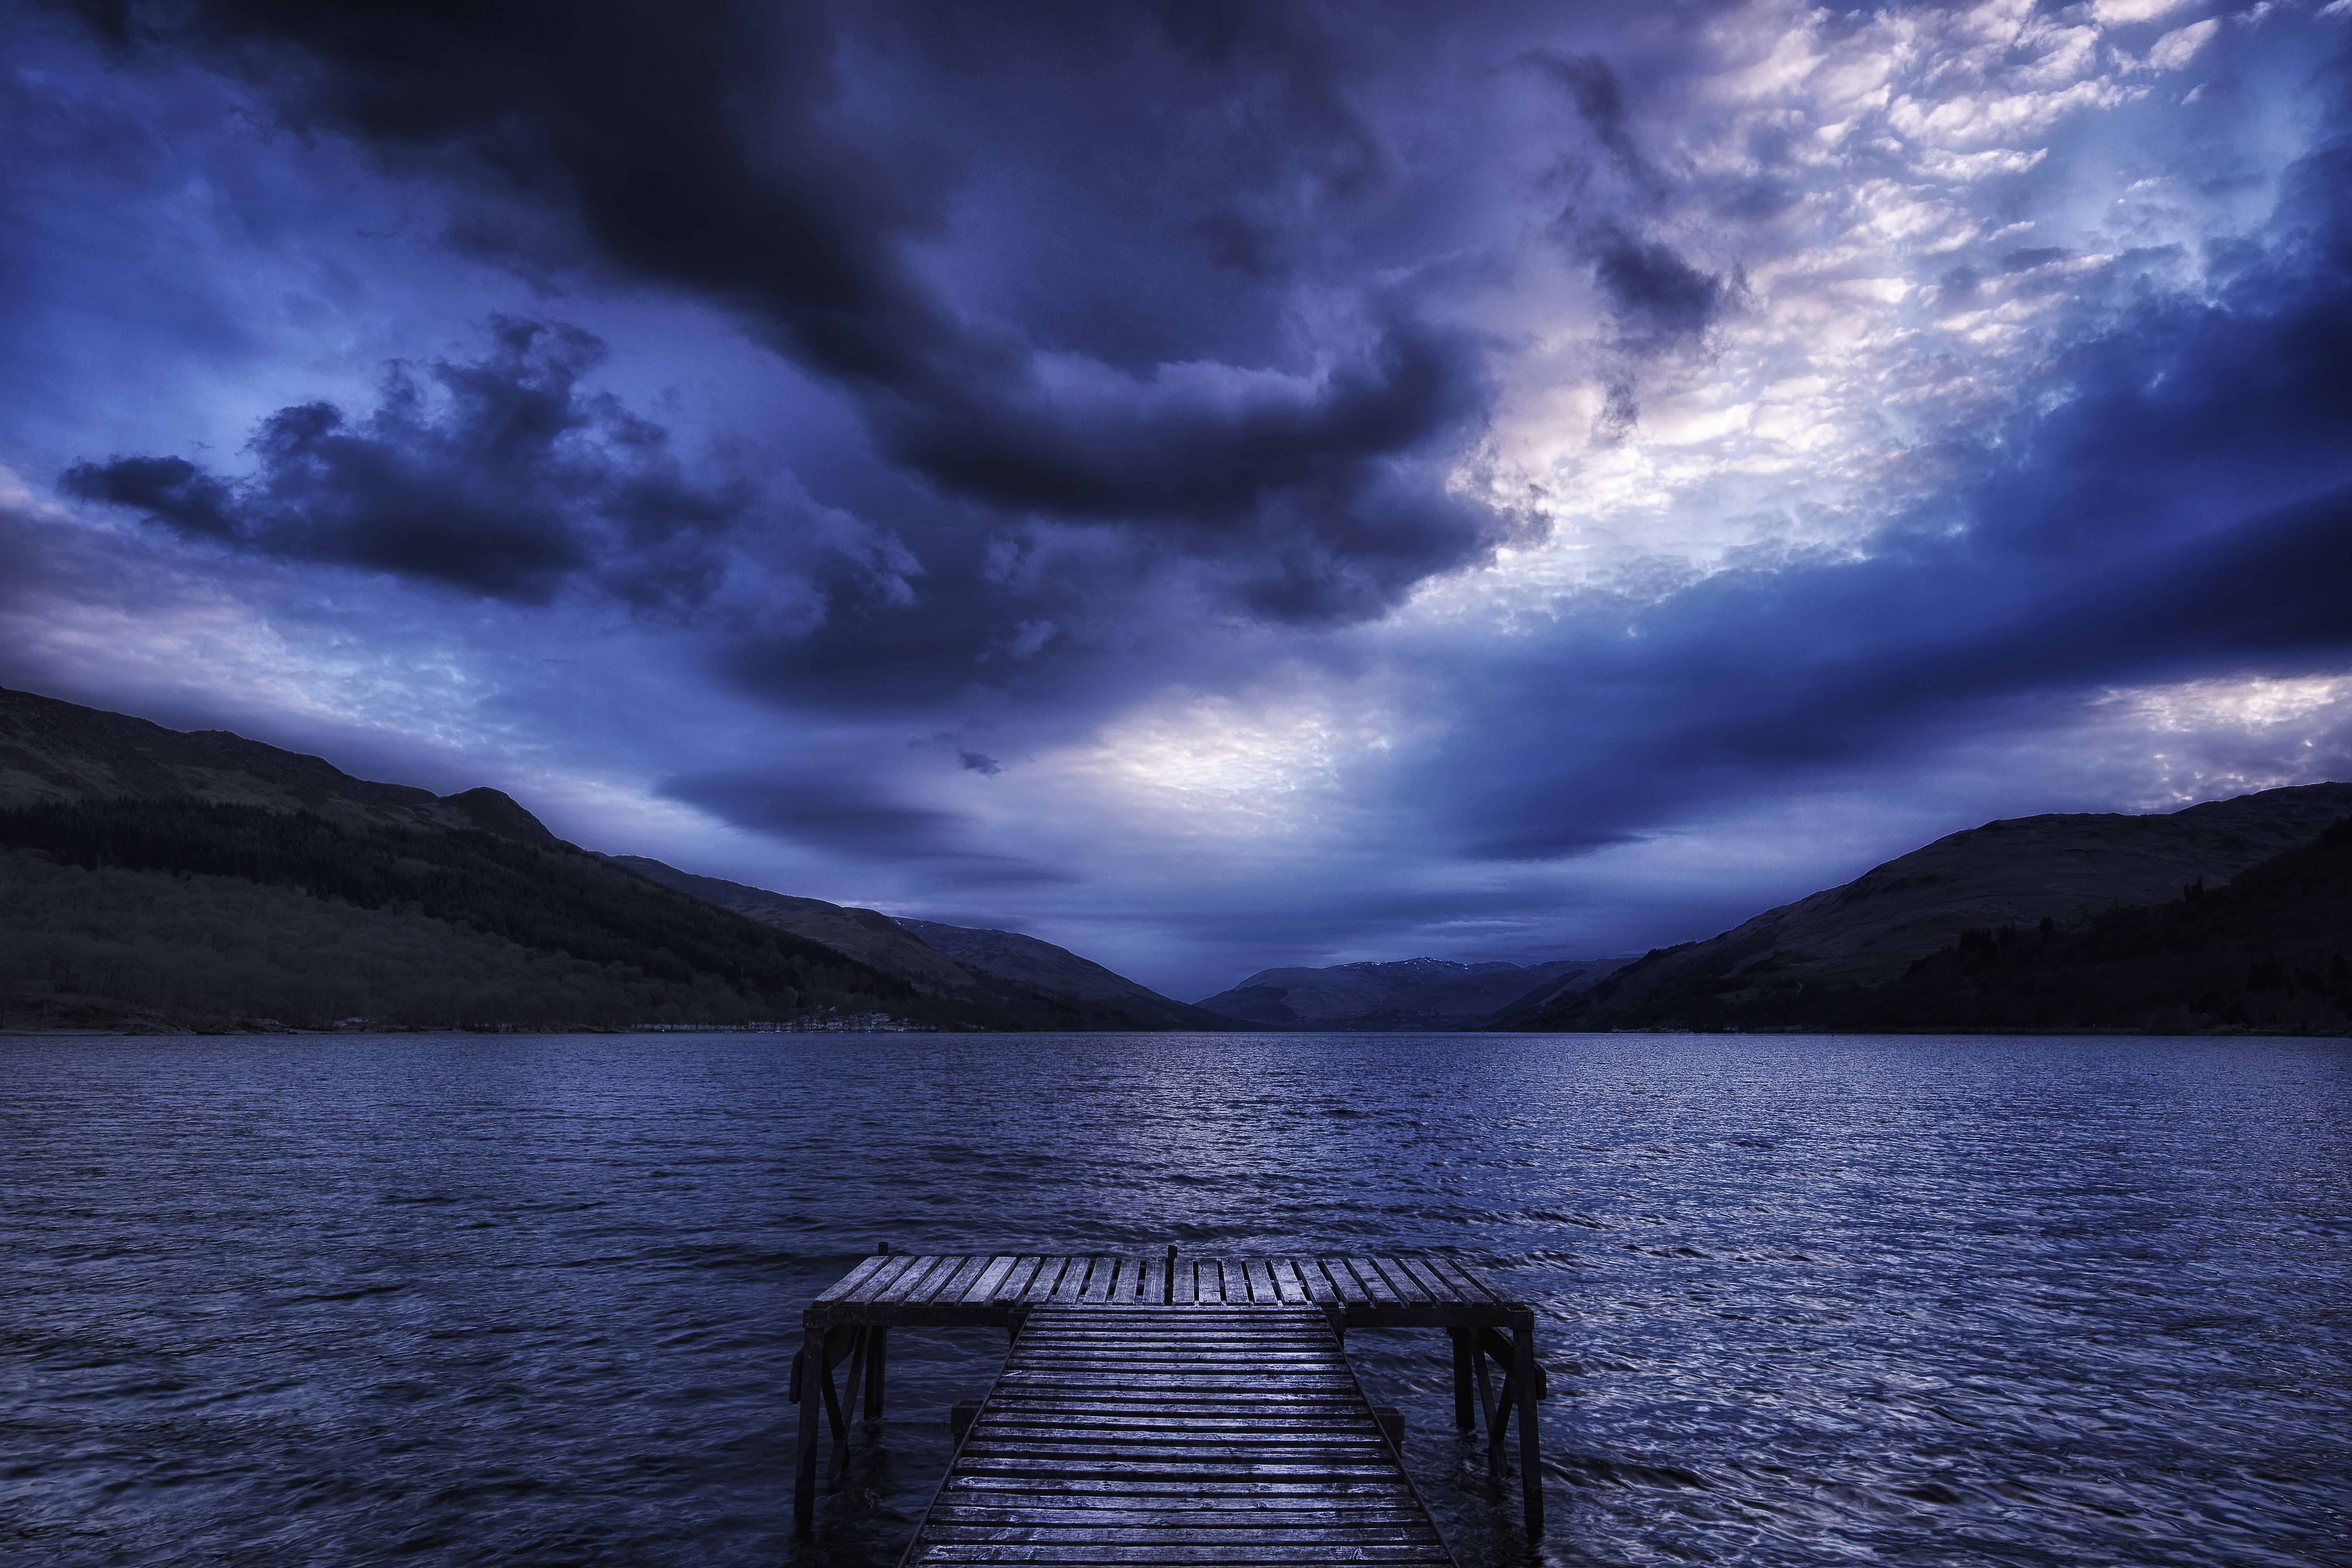
landscape, sea, coast, nature, ocean, horizon, mountain, cloud, sky, sunrise, sunset, sunlight, morning, lake, dawn, atmosphere, dusk, evening, reflection, bay, darkness, fjord, moonlight, canon6d, scotland, loch, lochearn, stfillans, meteorological phenomenon, computer wallpaper